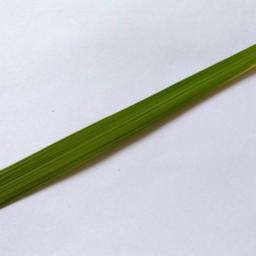
Label: Rice___Healthy